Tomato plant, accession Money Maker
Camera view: vertical (180 deg); turntable rotation: 60 degrees
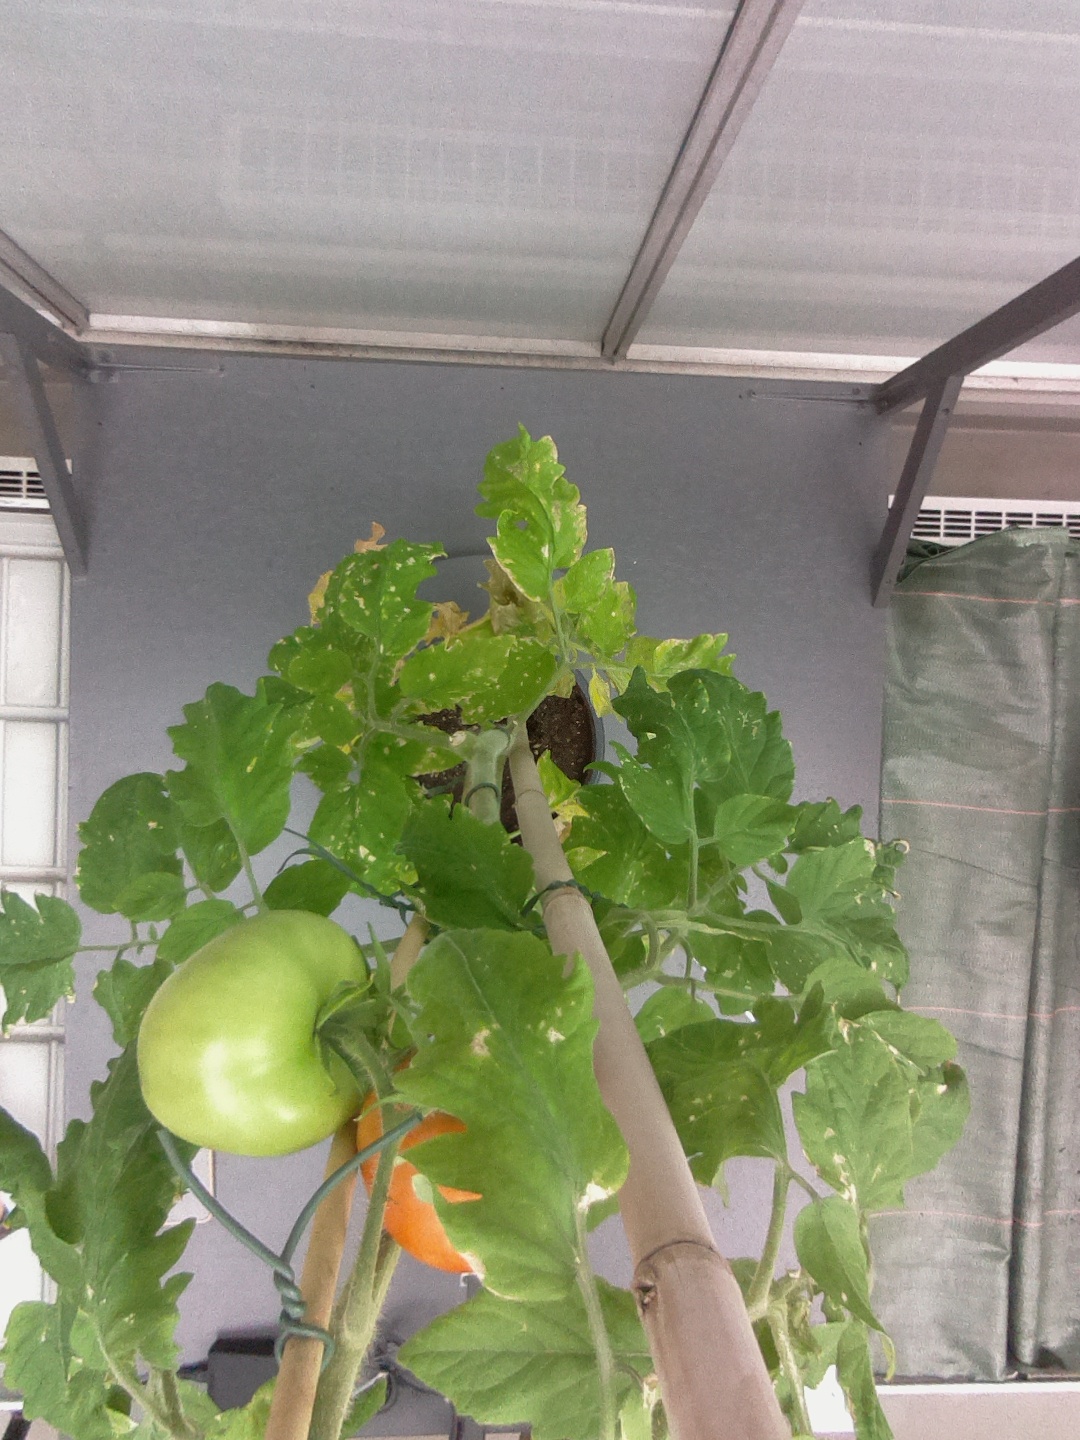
BBCH growth stage 82: 20%-30% of fruits show typical fully ripe color